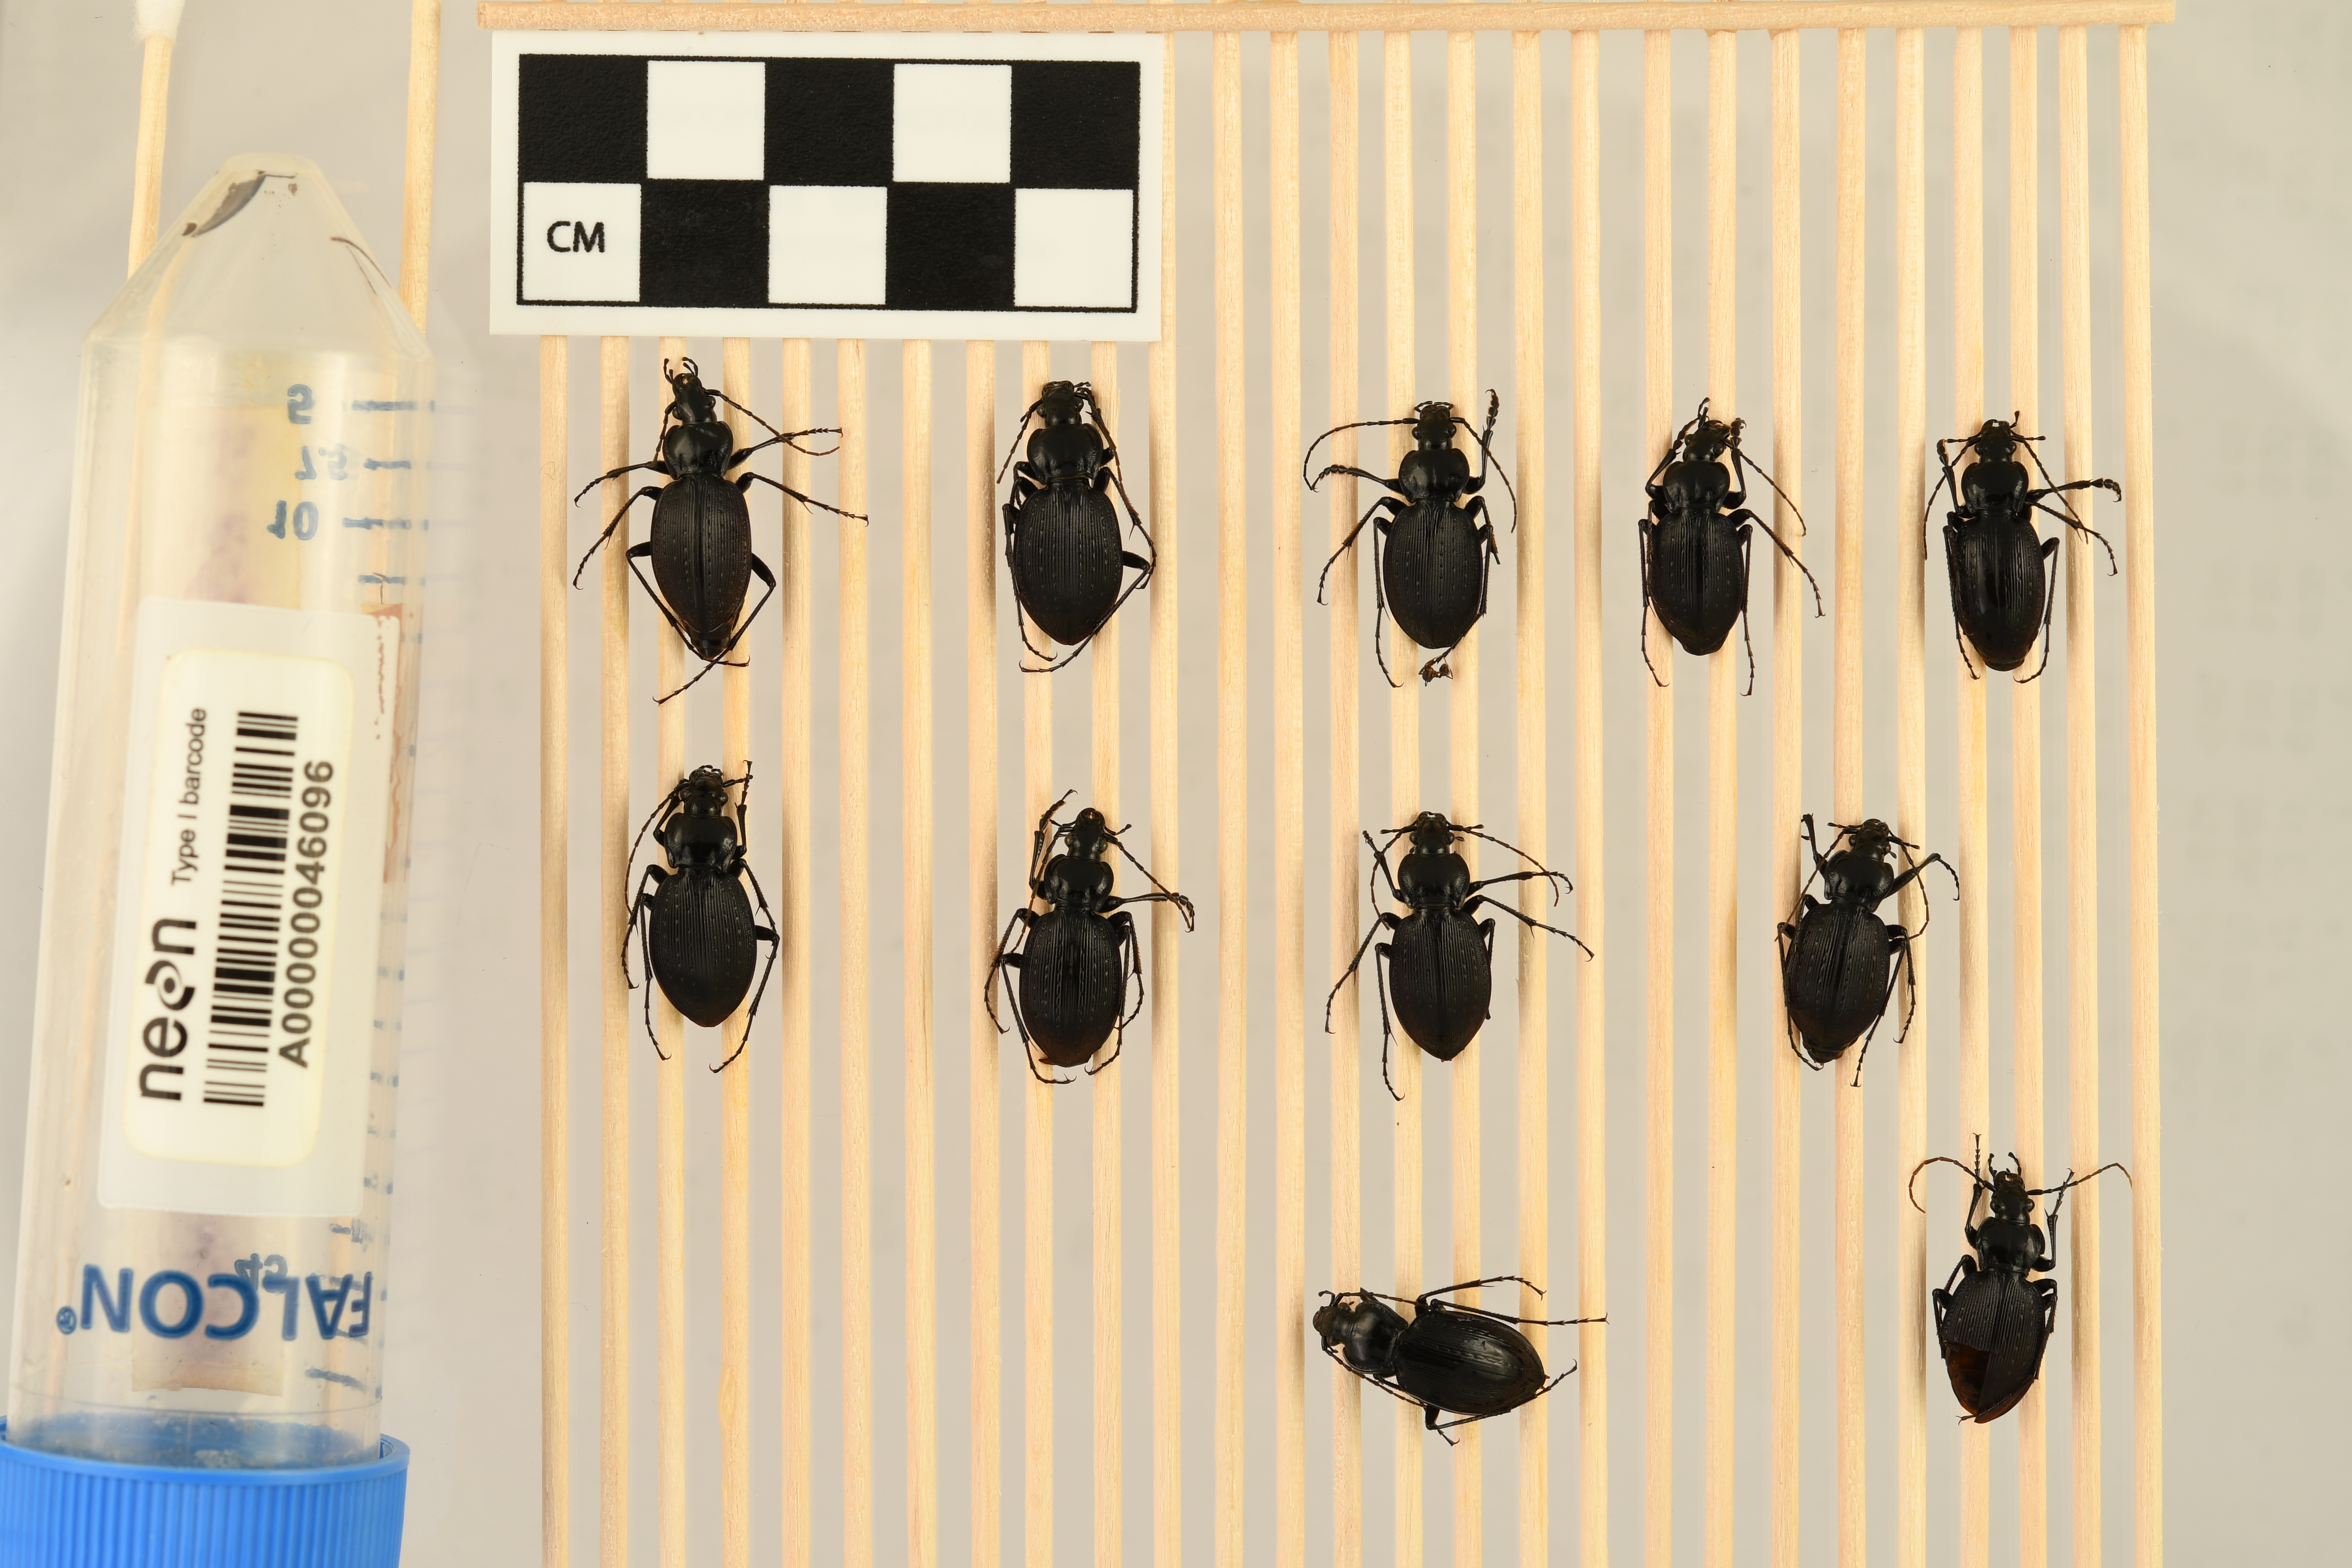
Carabus goryi — Great Smoky Mountains National Park NEON, plot GRSM_022. Beetle 1, ElytraLength: 1.189 cm (lying flat: Yes)

Carabus goryi — Great Smoky Mountains National Park NEON, plot GRSM_022. Beetle 1, ElytraWidth: 0.5757 cm (lying flat: Yes)

Carabus goryi — Great Smoky Mountains National Park NEON, plot GRSM_022. Beetle 2, ElytraLength: 1.207 cm (lying flat: Yes)

Carabus goryi — Great Smoky Mountains National Park NEON, plot GRSM_022. Beetle 2, ElytraWidth: 0.6226 cm (lying flat: Yes)

Carabus goryi — Great Smoky Mountains National Park NEON, plot GRSM_022. Beetle 3, ElytraLength: 1.122 cm (lying flat: Yes)

Carabus goryi — Great Smoky Mountains National Park NEON, plot GRSM_022. Beetle 3, ElytraWidth: 0.5094 cm (lying flat: Yes)

Carabus goryi — Great Smoky Mountains National Park NEON, plot GRSM_022. Beetle 4, ElytraLength: 1.028 cm (lying flat: Yes)

Carabus goryi — Great Smoky Mountains National Park NEON, plot GRSM_022. Beetle 4, ElytraWidth: 0.5376 cm (lying flat: Yes)

Carabus goryi — Great Smoky Mountains National Park NEON, plot GRSM_022. Beetle 5, ElytraLength: 1.086 cm (lying flat: Yes)

Carabus goryi — Great Smoky Mountains National Park NEON, plot GRSM_022. Beetle 5, ElytraWidth: 0.5283 cm (lying flat: Yes)

Carabus goryi — Great Smoky Mountains National Park NEON, plot GRSM_022. Beetle 6, ElytraLength: 1.171 cm (lying flat: Yes)

Carabus goryi — Great Smoky Mountains National Park NEON, plot GRSM_022. Beetle 6, ElytraWidth: 0.5754 cm (lying flat: Yes)

Carabus goryi — Great Smoky Mountains National Park NEON, plot GRSM_022. Beetle 7, ElytraLength: 1.142 cm (lying flat: Yes)

Carabus goryi — Great Smoky Mountains National Park NEON, plot GRSM_022. Beetle 7, ElytraWidth: 0.5303 cm (lying flat: Yes)

Carabus goryi — Great Smoky Mountains National Park NEON, plot GRSM_022. Beetle 8, ElytraLength: 1.106 cm (lying flat: Yes)

Carabus goryi — Great Smoky Mountains National Park NEON, plot GRSM_022. Beetle 8, ElytraWidth: 0.5384 cm (lying flat: Yes)

Carabus goryi — Great Smoky Mountains National Park NEON, plot GRSM_022. Beetle 9, ElytraLength: 1.073 cm (lying flat: Yes)

Carabus goryi — Great Smoky Mountains National Park NEON, plot GRSM_022. Beetle 9, ElytraWidth: 0.5198 cm (lying flat: Yes)

Carabus goryi — Great Smoky Mountains National Park NEON, plot GRSM_022. Beetle 10, ElytraLength: 1.144 cm (lying flat: Yes)

Carabus goryi — Great Smoky Mountains National Park NEON, plot GRSM_022. Beetle 10, ElytraWidth: 0.561 cm (lying flat: Yes)

Carabus goryi — Great Smoky Mountains National Park NEON, plot GRSM_022. Beetle 11, ElytraLength: 1.108 cm (lying flat: Yes)

Carabus goryi — Great Smoky Mountains National Park NEON, plot GRSM_022. Beetle 11, ElytraWidth: 0.5883 cm (lying flat: Yes)

Carabus goryi — Great Smoky Mountains National Park NEON, plot GRSM_022. Beetle 1, ElytraLength: 1.341 cm (lying flat: Yes)

Carabus goryi — Great Smoky Mountains National Park NEON, plot GRSM_022. Beetle 1, ElytraWidth: 0.598 cm (lying flat: Yes)

Carabus goryi — Great Smoky Mountains National Park NEON, plot GRSM_022. Beetle 2, ElytraLength: 1.392 cm (lying flat: Yes)

Carabus goryi — Great Smoky Mountains National Park NEON, plot GRSM_022. Beetle 2, ElytraWidth: 0.6391 cm (lying flat: Yes)

Carabus goryi — Great Smoky Mountains National Park NEON, plot GRSM_022. Beetle 3, ElytraLength: 1.247 cm (lying flat: Yes)

Carabus goryi — Great Smoky Mountains National Park NEON, plot GRSM_022. Beetle 3, ElytraWidth: 0.5877 cm (lying flat: Yes)

Carabus goryi — Great Smoky Mountains National Park NEON, plot GRSM_022. Beetle 4, ElytraLength: 1.197 cm (lying flat: Yes)

Carabus goryi — Great Smoky Mountains National Park NEON, plot GRSM_022. Beetle 4, ElytraWidth: 0.5877 cm (lying flat: Yes)

Carabus goryi — Great Smoky Mountains National Park NEON, plot GRSM_022. Beetle 5, ElytraLength: 1.28 cm (lying flat: Yes)

Carabus goryi — Great Smoky Mountains National Park NEON, plot GRSM_022. Beetle 5, ElytraWidth: 0.5884 cm (lying flat: Yes)

Carabus goryi — Great Smoky Mountains National Park NEON, plot GRSM_022. Beetle 6, ElytraLength: 1.342 cm (lying flat: Yes)

Carabus goryi — Great Smoky Mountains National Park NEON, plot GRSM_022. Beetle 6, ElytraWidth: 0.6598 cm (lying flat: Yes)

Carabus goryi — Great Smoky Mountains National Park NEON, plot GRSM_022. Beetle 7, ElytraLength: 1.343 cm (lying flat: Yes)

Carabus goryi — Great Smoky Mountains National Park NEON, plot GRSM_022. Beetle 7, ElytraWidth: 0.6207 cm (lying flat: Yes)

Carabus goryi — Great Smoky Mountains National Park NEON, plot GRSM_022. Beetle 8, ElytraLength: 1.282 cm (lying flat: Yes)

Carabus goryi — Great Smoky Mountains National Park NEON, plot GRSM_022. Beetle 8, ElytraWidth: 0.6405 cm (lying flat: Yes)

Carabus goryi — Great Smoky Mountains National Park NEON, plot GRSM_022. Beetle 9, ElytraLength: 1.225 cm (lying flat: Yes)

Carabus goryi — Great Smoky Mountains National Park NEON, plot GRSM_022. Beetle 9, ElytraWidth: 0.6228 cm (lying flat: Yes)

Carabus goryi — Great Smoky Mountains National Park NEON, plot GRSM_022. Beetle 10, ElytraLength: 1.26 cm (lying flat: Yes)

Carabus goryi — Great Smoky Mountains National Park NEON, plot GRSM_022. Beetle 10, ElytraWidth: 0.6576 cm (lying flat: Yes)

Carabus goryi — Great Smoky Mountains National Park NEON, plot GRSM_022. Beetle 11, ElytraLength: 1.295 cm (lying flat: Yes)

Carabus goryi — Great Smoky Mountains National Park NEON, plot GRSM_022. Beetle 11, ElytraWidth: 0.6202 cm (lying flat: Yes)

Carabus goryi — Great Smoky Mountains National Park NEON, plot GRSM_022. Beetle 1, ElytraLength: 1.229 cm (lying flat: Yes)

Carabus goryi — Great Smoky Mountains National Park NEON, plot GRSM_022. Beetle 1, ElytraWidth: 0.5642 cm (lying flat: Yes)

Carabus goryi — Great Smoky Mountains National Park NEON, plot GRSM_022. Beetle 2, ElytraLength: 1.228 cm (lying flat: Yes)

Carabus goryi — Great Smoky Mountains National Park NEON, plot GRSM_022. Beetle 2, ElytraWidth: 0.594 cm (lying flat: Yes)

Carabus goryi — Great Smoky Mountains National Park NEON, plot GRSM_022. Beetle 3, ElytraLength: 1.109 cm (lying flat: Yes)

Carabus goryi — Great Smoky Mountains National Park NEON, plot GRSM_022. Beetle 3, ElytraWidth: 0.5148 cm (lying flat: Yes)

Carabus goryi — Great Smoky Mountains National Park NEON, plot GRSM_022. Beetle 4, ElytraLength: 1.06 cm (lying flat: Yes)

Carabus goryi — Great Smoky Mountains National Park NEON, plot GRSM_022. Beetle 4, ElytraWidth: 0.5349 cm (lying flat: Yes)

Carabus goryi — Great Smoky Mountains National Park NEON, plot GRSM_022. Beetle 5, ElytraLength: 1.111 cm (lying flat: Yes)

Carabus goryi — Great Smoky Mountains National Park NEON, plot GRSM_022. Beetle 5, ElytraWidth: 0.5547 cm (lying flat: Yes)

Carabus goryi — Great Smoky Mountains National Park NEON, plot GRSM_022. Beetle 6, ElytraLength: 1.218 cm (lying flat: Yes)

Carabus goryi — Great Smoky Mountains National Park NEON, plot GRSM_022. Beetle 6, ElytraWidth: 0.5642 cm (lying flat: Yes)

Carabus goryi — Great Smoky Mountains National Park NEON, plot GRSM_022. Beetle 7, ElytraLength: 1.229 cm (lying flat: Yes)

Carabus goryi — Great Smoky Mountains National Park NEON, plot GRSM_022. Beetle 7, ElytraWidth: 0.5558 cm (lying flat: Yes)

Carabus goryi — Great Smoky Mountains National Park NEON, plot GRSM_022. Beetle 8, ElytraLength: 1.171 cm (lying flat: Yes)

Carabus goryi — Great Smoky Mountains National Park NEON, plot GRSM_022. Beetle 8, ElytraWidth: 0.5656 cm (lying flat: Yes)

Carabus goryi — Great Smoky Mountains National Park NEON, plot GRSM_022. Beetle 9, ElytraLength: 1.118 cm (lying flat: Yes)

Carabus goryi — Great Smoky Mountains National Park NEON, plot GRSM_022. Beetle 9, ElytraWidth: 0.5714 cm (lying flat: Yes)

Carabus goryi — Great Smoky Mountains National Park NEON, plot GRSM_022. Beetle 10, ElytraLength: 1.175 cm (lying flat: Yes)

Carabus goryi — Great Smoky Mountains National Park NEON, plot GRSM_022. Beetle 10, ElytraWidth: 0.5548 cm (lying flat: Yes)